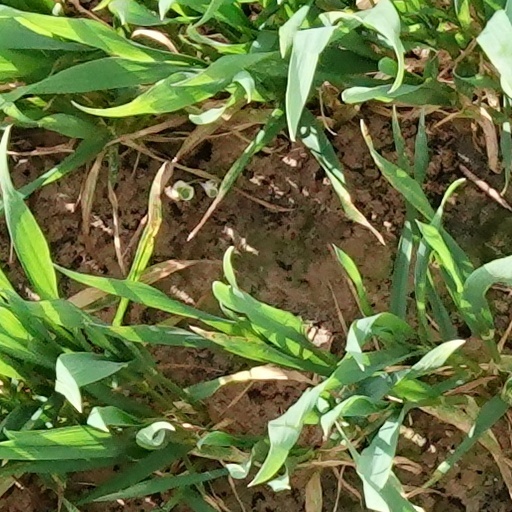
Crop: wheat